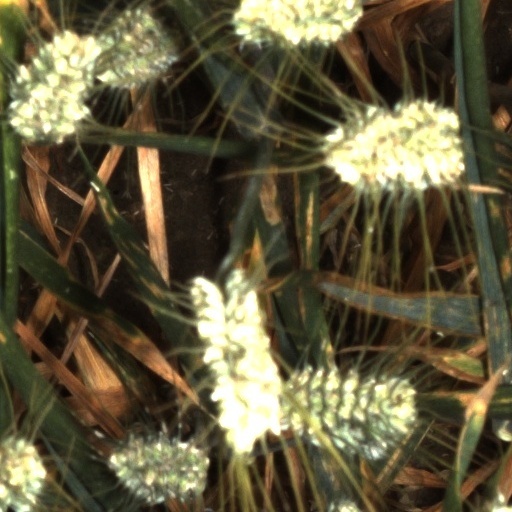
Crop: wheat